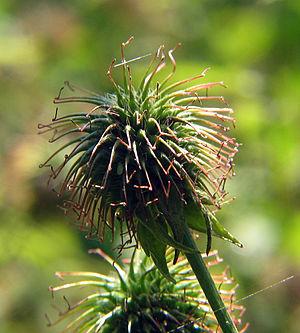
La benoîte commune ou benoîte urbaine, également appelée herbe de saint Benoît ou herbe du bon soldat, est une plante herbacée vivace de la famille des Rosaceae.